Benvenuta (film)

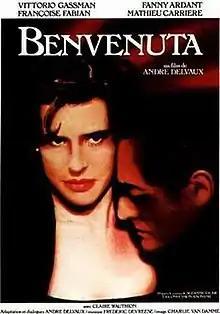

Benvenuta is a 1983 Belgian-French-Italian romantic drama film written and directed by André Delvaux. It is based on the Suzanne Lilar's novel "La Confession anonyme".